United States Post Office and Courthouse (Meridian, Mississippi)

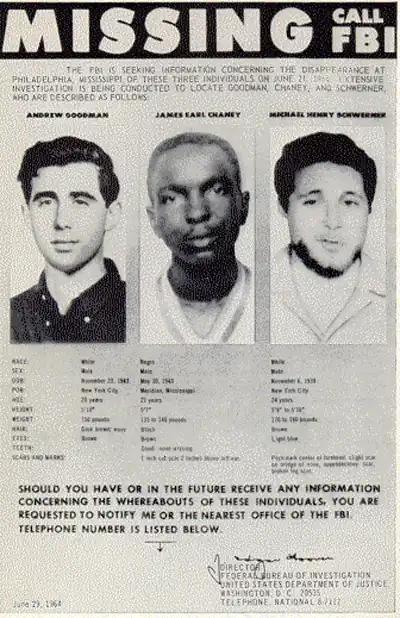
Missing Persons poster depicting (from left to right) Andrew Goodman, James Chaney, and Michael Schwerner the victims in "United States v. Price", which was held at the Meridian courthouse.

The courthouse housed in the building was the setting of many notable cases, especially during the Civil Rights Movement. On May 31, 1961, James Meredith filed a lawsuit in the Meridian court against the University of Mississippi, and the initial trial was held in the courthouse. The suit would eventually go to the Supreme Court, which ruled in Meredith's favor. The Meridian courthouse was also the site of the "United States v. Price" case, in which 19 men were charged with the murders of James Chaney, Michael Schwerner, and Andrew Goodman in October 1967. The trial resulted in the conviction of 7 people and was the first time an all-white jury in Mississippi convicted a white person on civil rights charges.